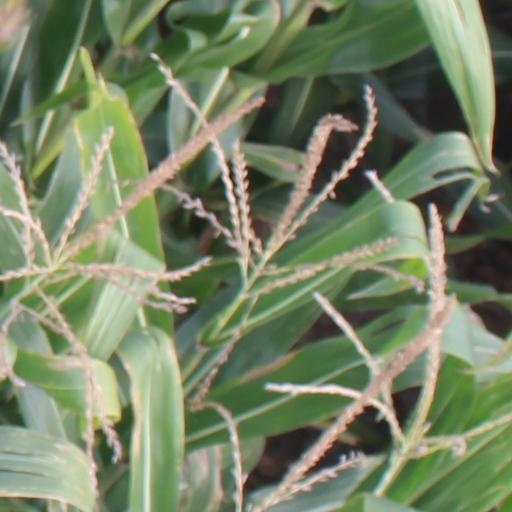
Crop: maize; corn